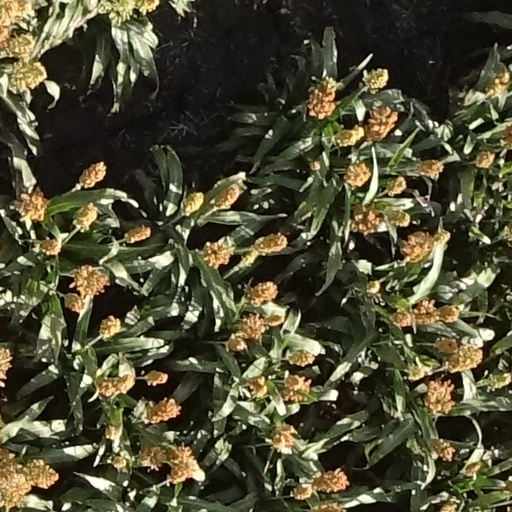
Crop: sorghum